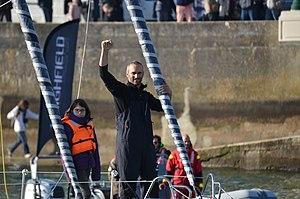
Arrivée de Fabrice Amedeo lors du Vendée Globe 2016-2017
Fabrice Amedeo, né le 24 février 1978 à Château-Gontier dans la Mayenne, est un journaliste du quotidien Le Figaro et un navigateur français. En 2017, il termine onzième du Vendée Globe à la barre du 60 pieds IMOCA Newrest-Matmut. Depuis le début de l'année 2018, il est le skipper d'un IMOCA à foils Newrest - Art & Fenêtres à la barre duquel il disputera la Route du Rhum.
Le Vendée Globe 2016-2017 constitue la huitième édition du Vendée Globe. Le départ pour les vingt-neuf concurrents engagés a été donné le 6 novembre 2016 en baie des Sables-d'Olonne à 13 h 2. Épreuve majeure du circuit IMOCA, il est couru en solitaire, sans assistance et sans escale, à bord de monocoques de 60 pieds. Armel Le Cléac'h remporte la course sur le 60 pieds IMOCA doté de foils Banque populaire VIII en passant la ligne d'arrivée le 19 janvier à 16 h 37, établissant un nouveau record de la circumnavigation dans cette épreuve en 74 jours 3 heures 35 minutes et 46 secondes. Il devance le Britannique Alex Thomson, arrivé le 20 janvier à 8 h 37, de 15 heures 59 minutes et 29 secondes, après un duel à l'avant de la flotte qui a duré toute la course. Thomson améliore par ailleurs le 16 janvier le record de distance parcourue en 24 heures : 536,81 milles à une moyenne de 22,36 nœuds.